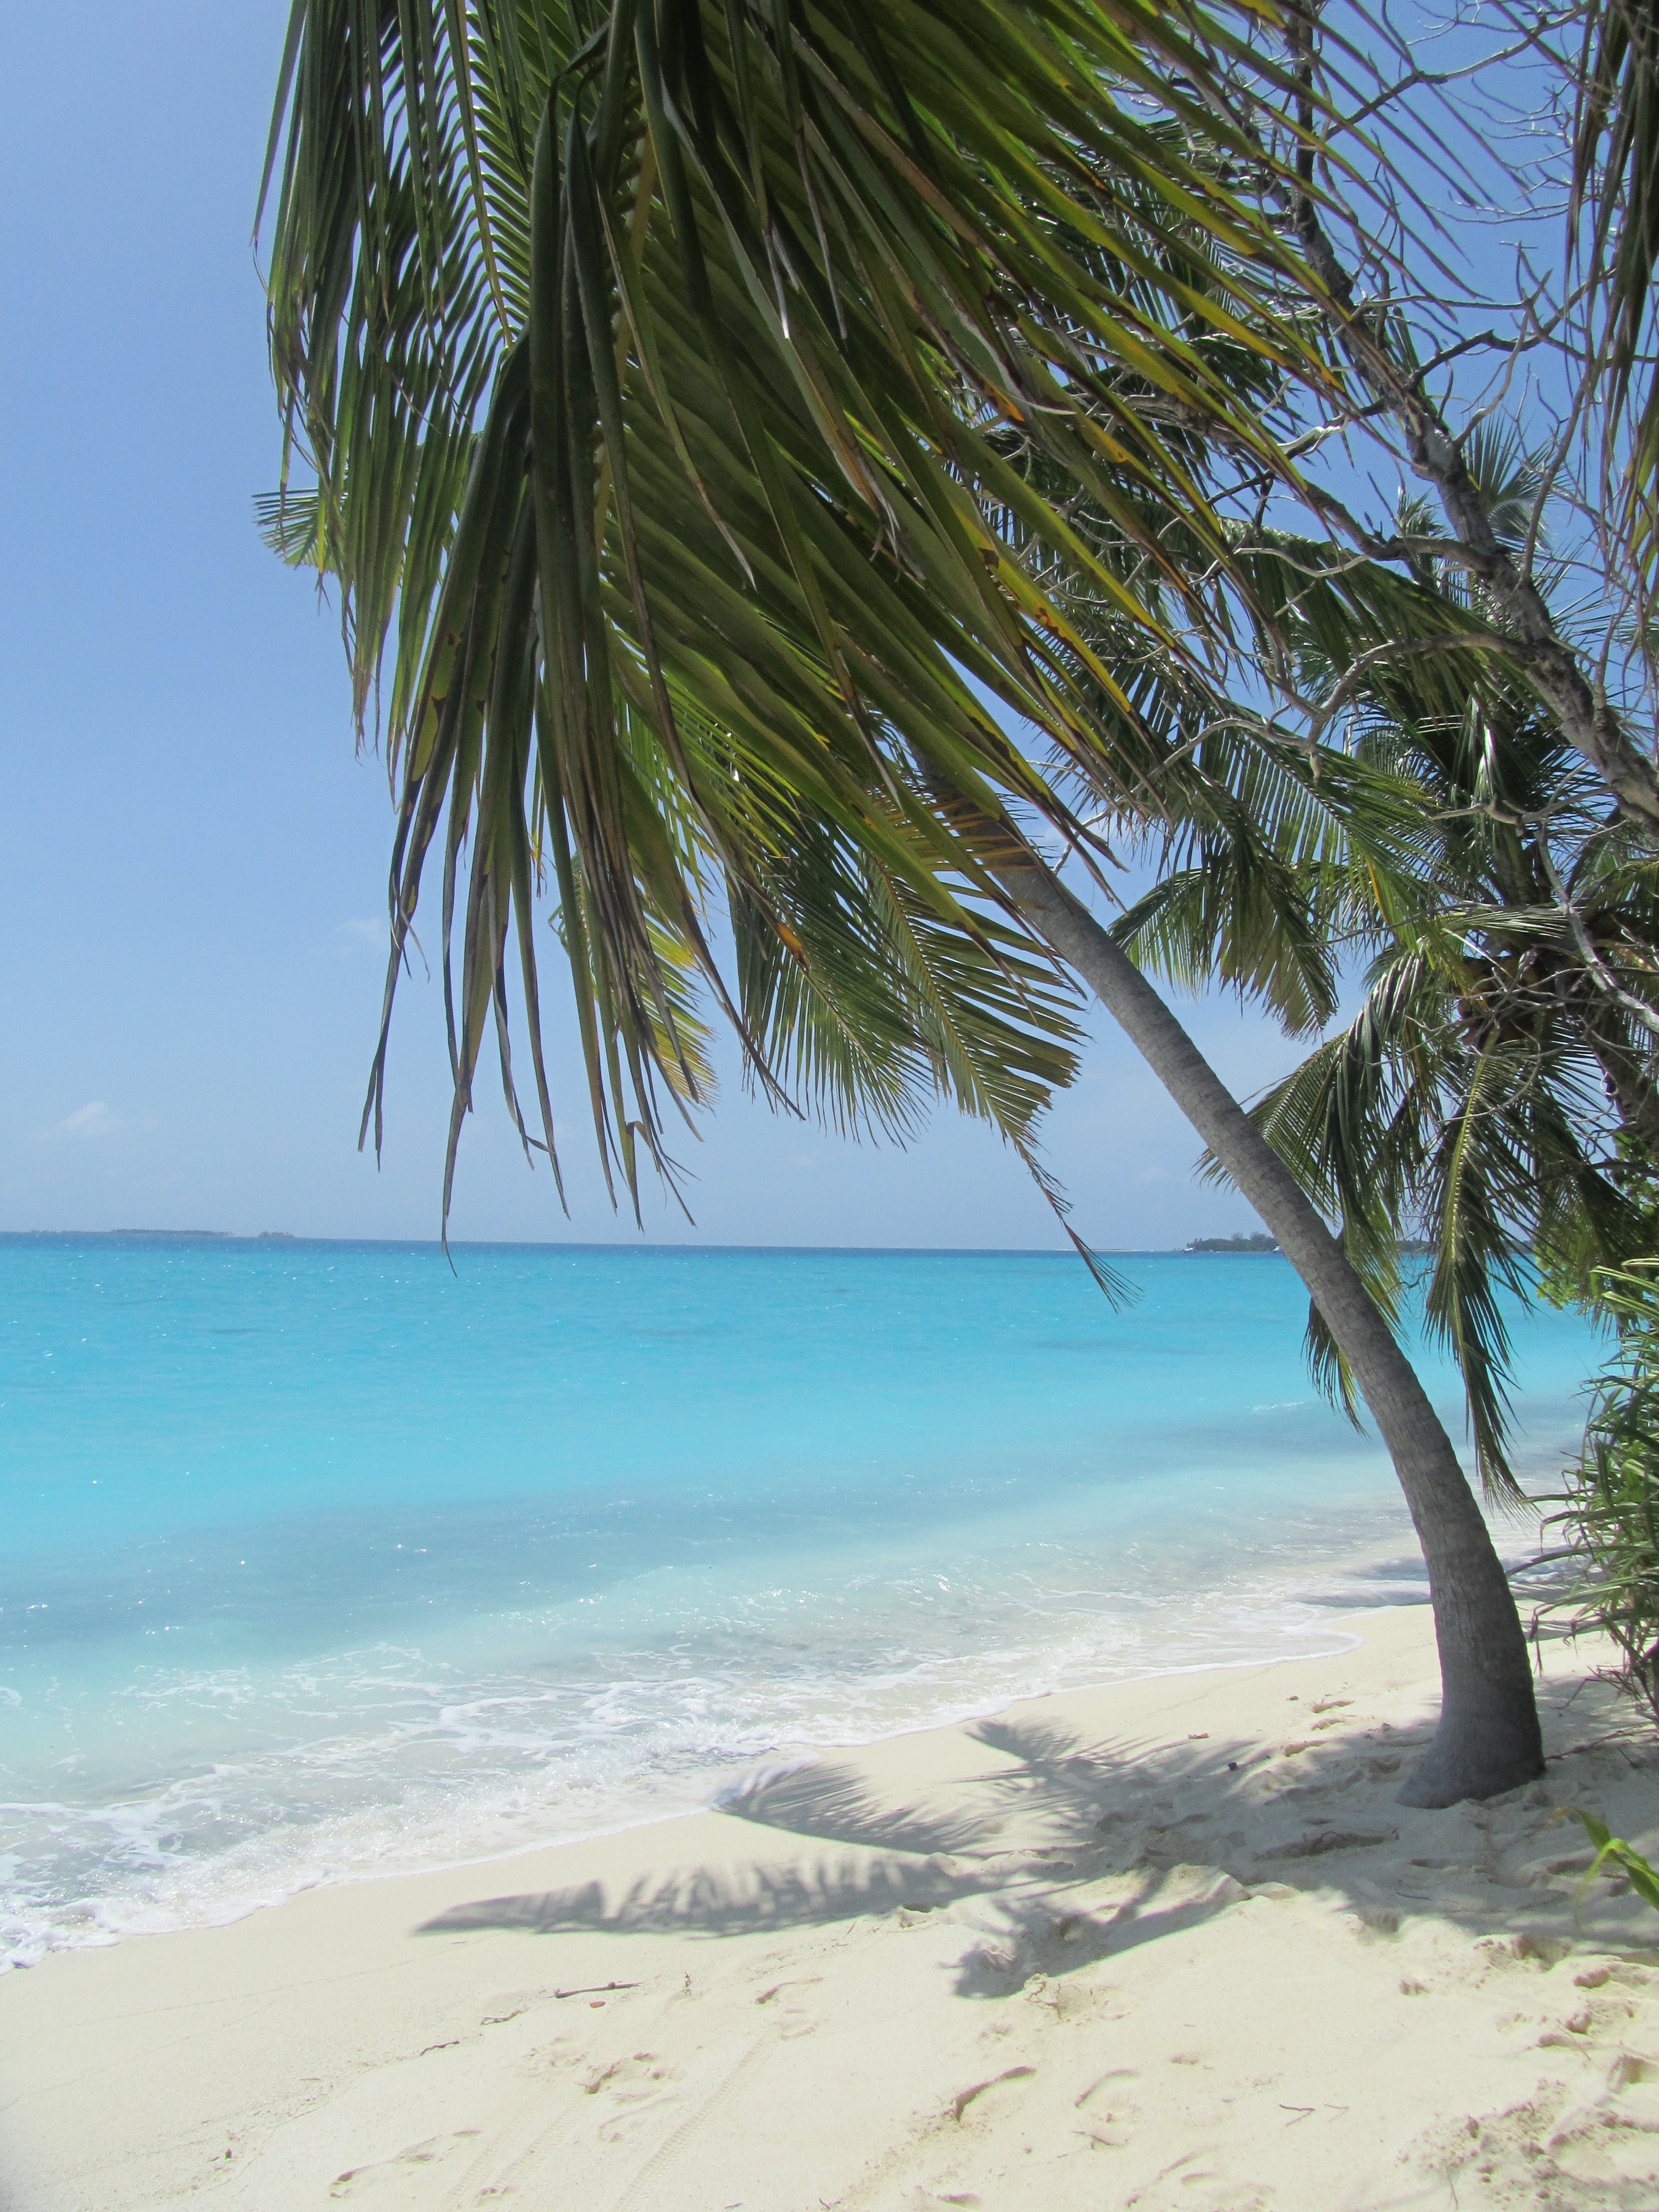
beach, sea, coast, tree, sand, ocean, shore, vacation, palm, lagoon, body of water, caribbean, tropics, cape, arecales, palm family